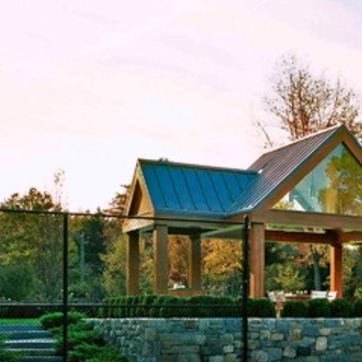
Material: other